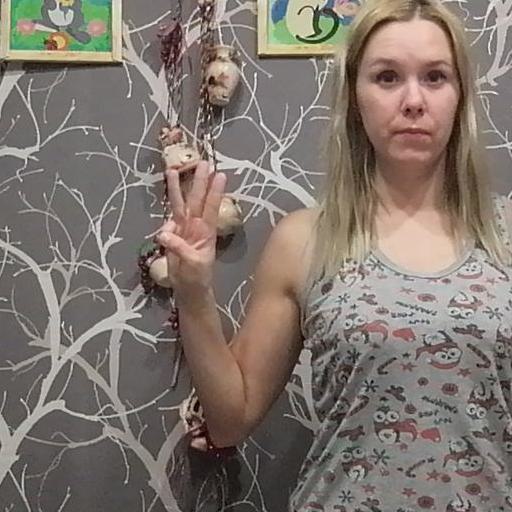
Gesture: three